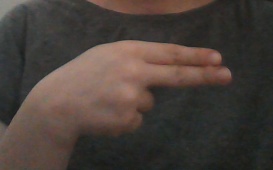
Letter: ain